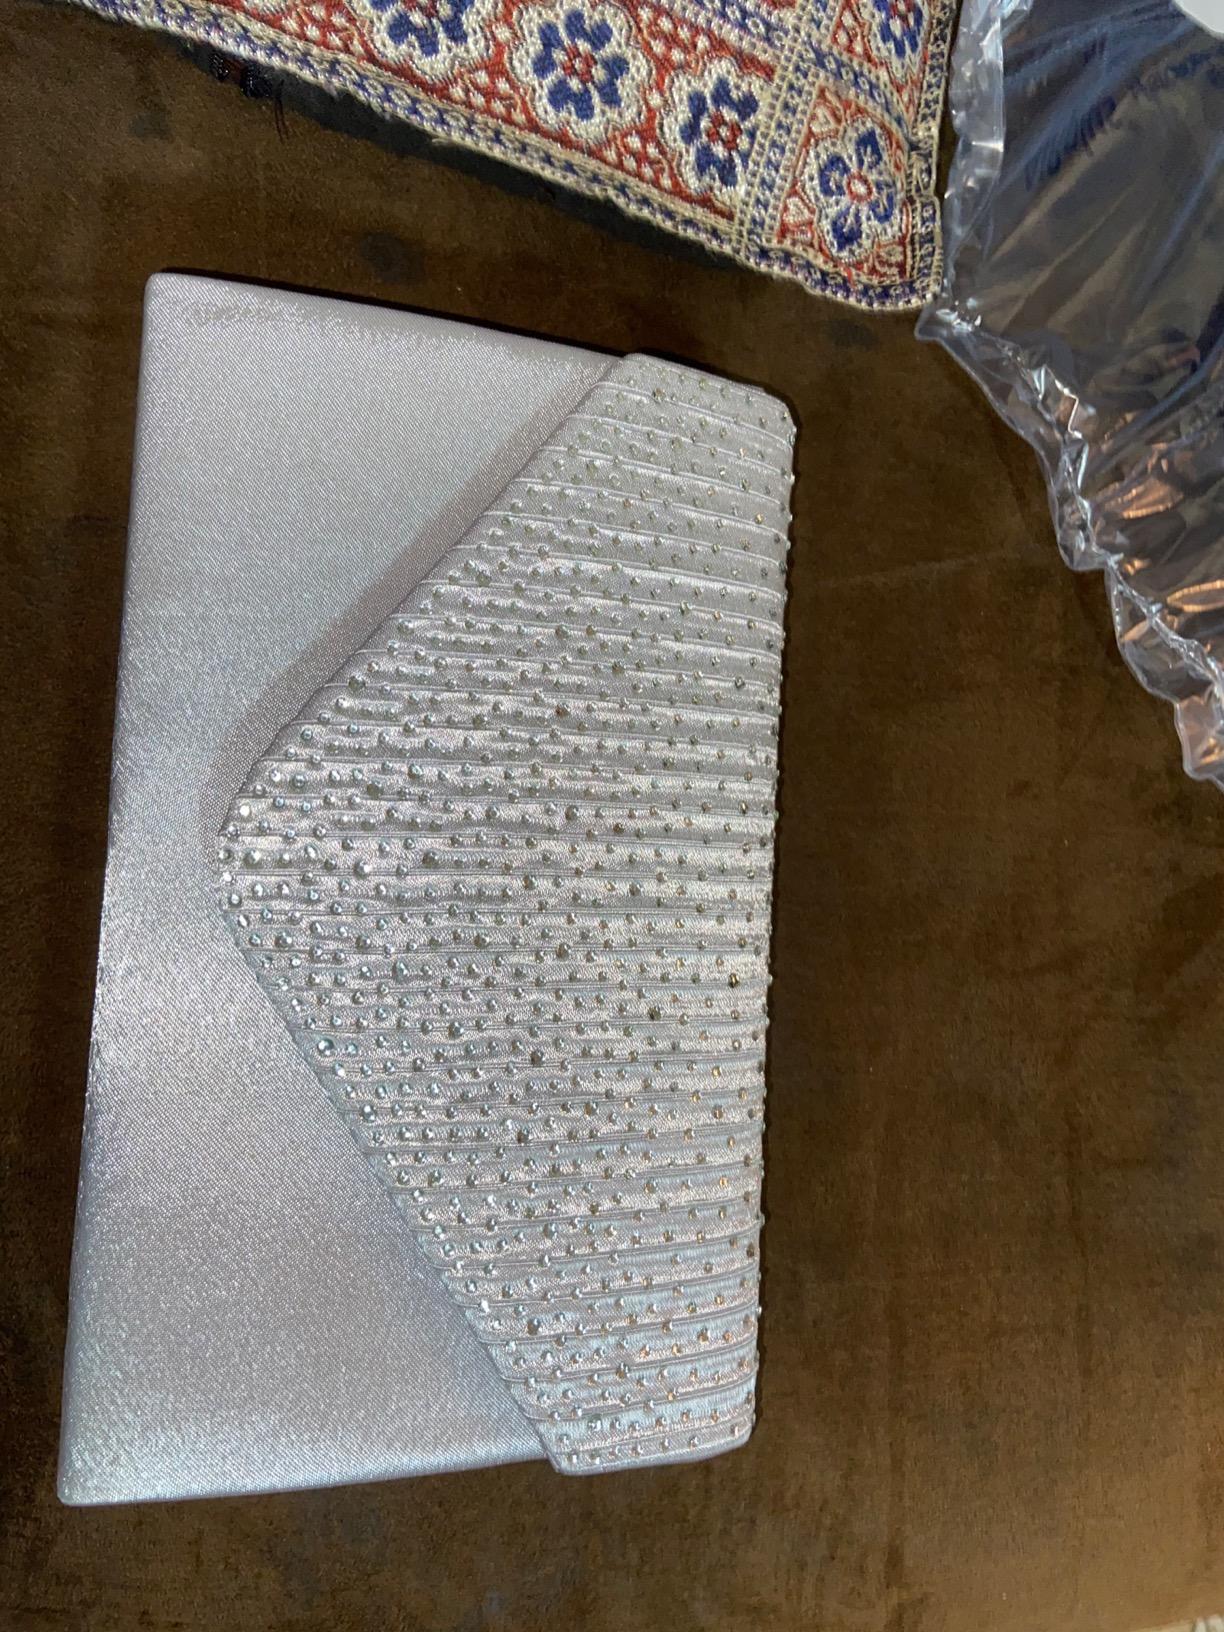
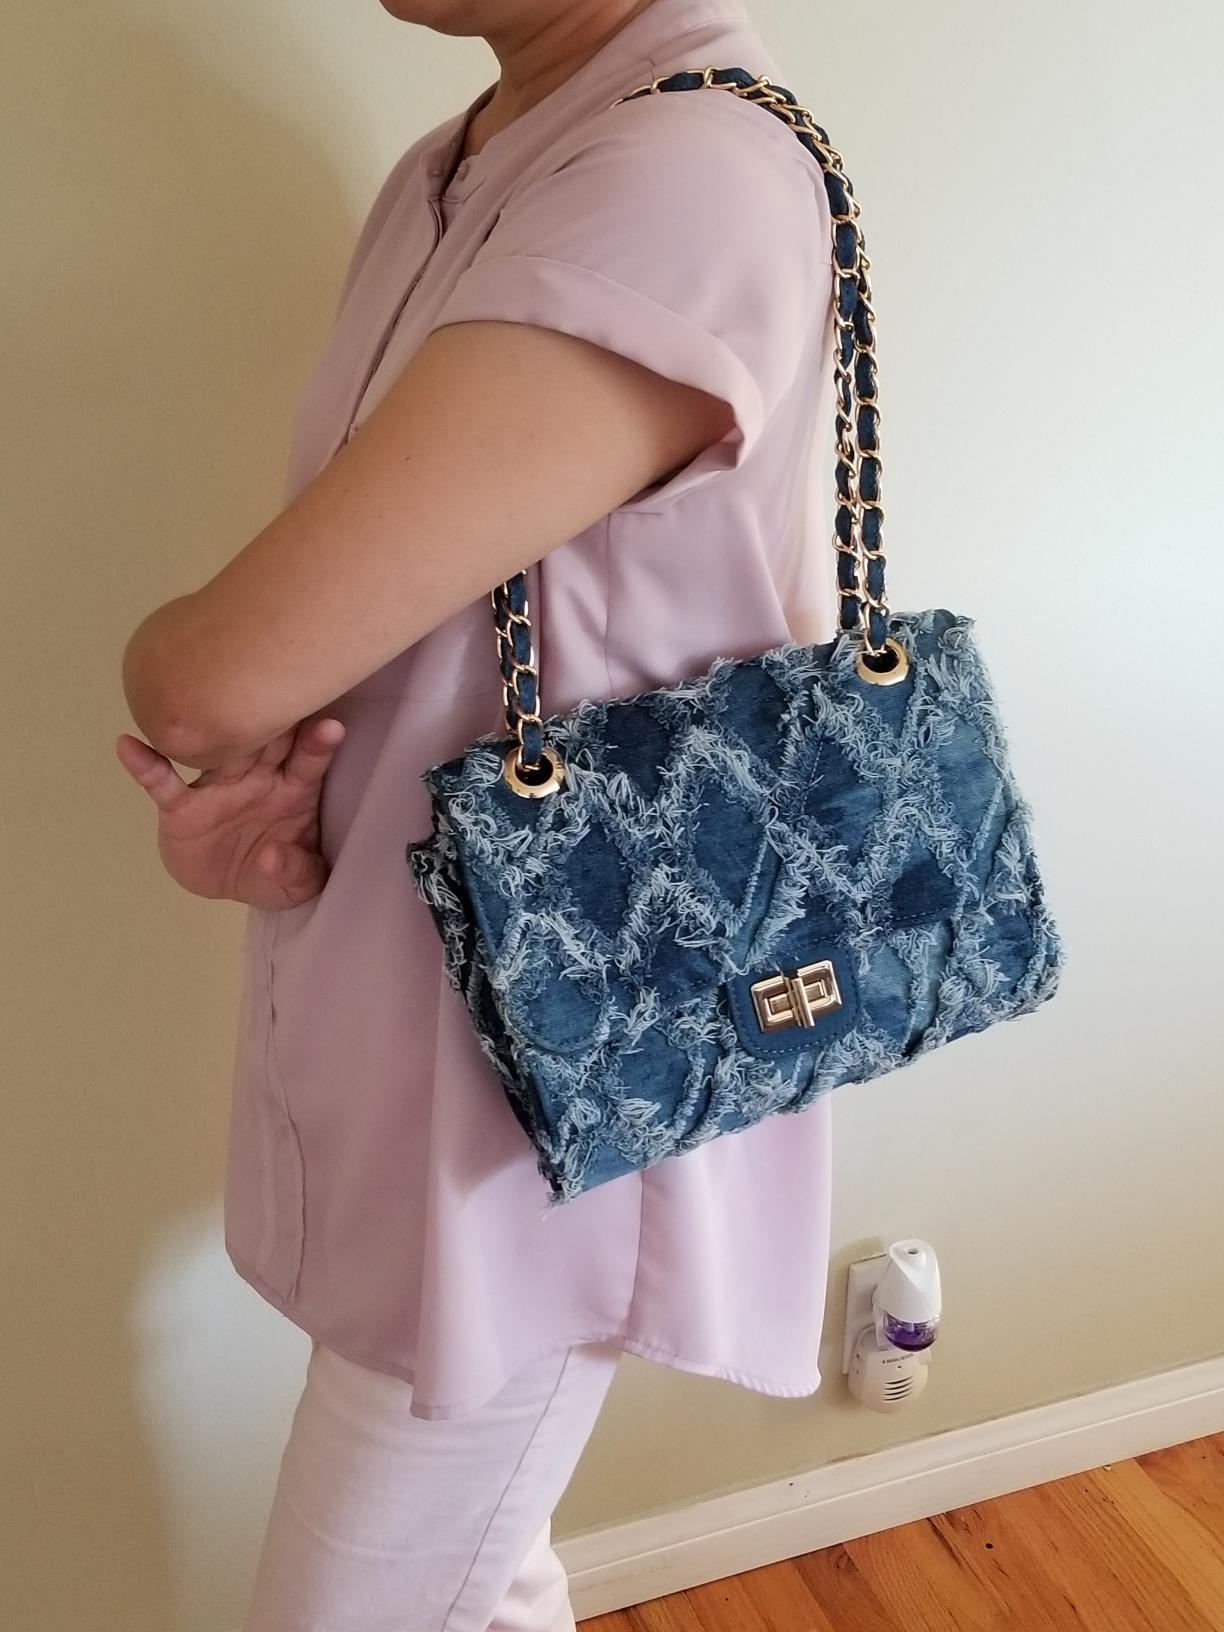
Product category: accessories_handbag
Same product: no